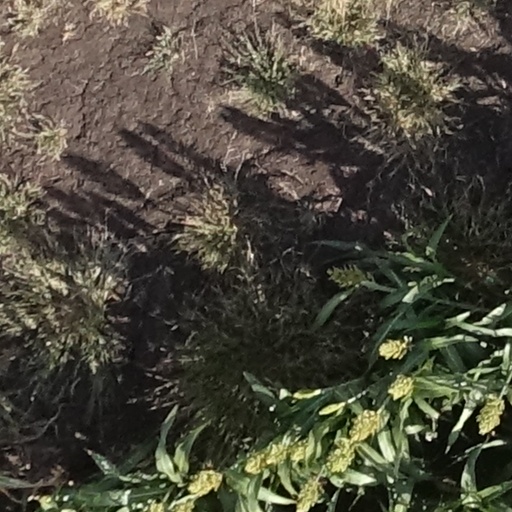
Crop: sorghum